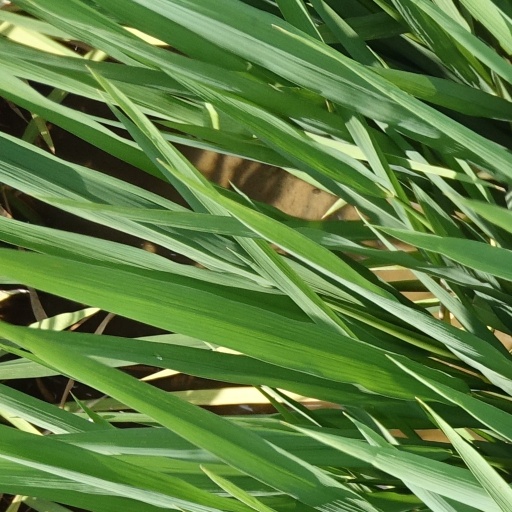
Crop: rice